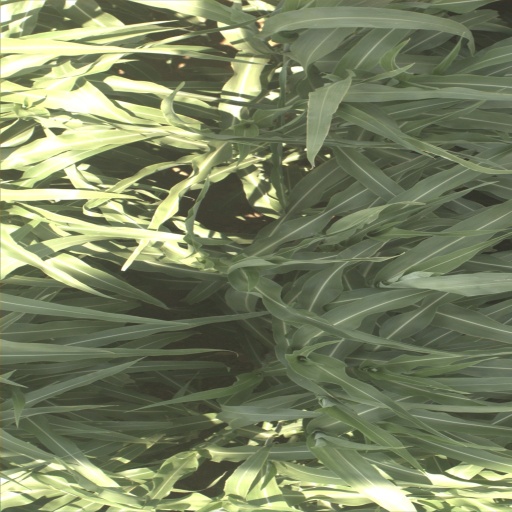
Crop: sorghum